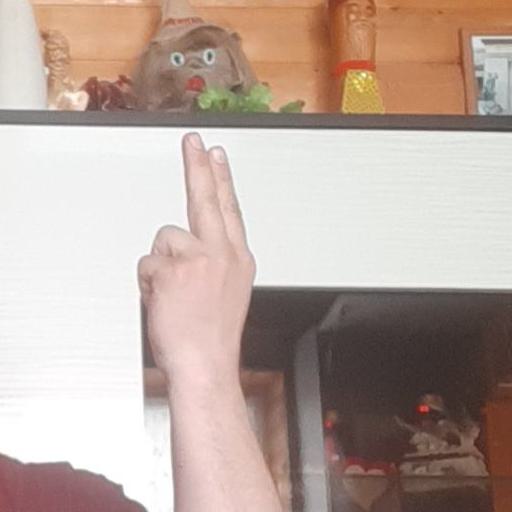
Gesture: two_up_inverted